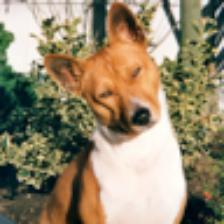
Label: NonHuman